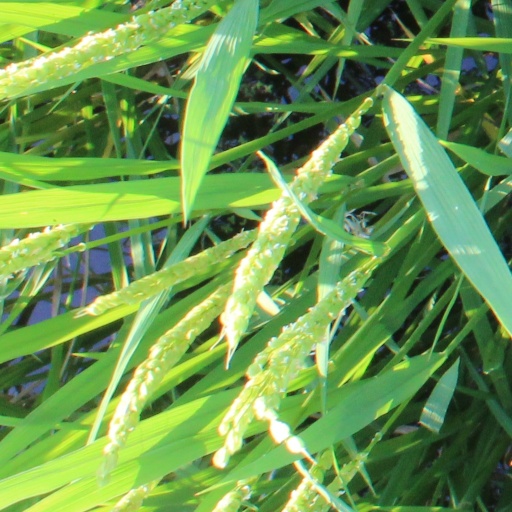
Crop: rice